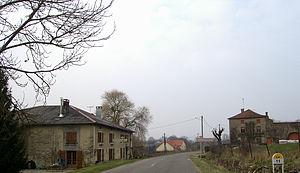
Les Ableuvenettes
Les Ableuvenettes est une commune française située dans le département des Vosges en région Grand Est.